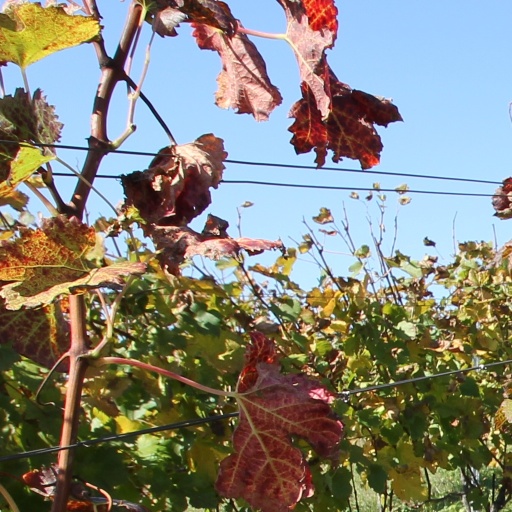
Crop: grape